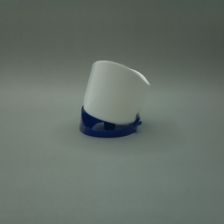
Color: white/transparent
Cap type: flip-top cap